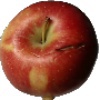
Label: Apple Braeburn 1